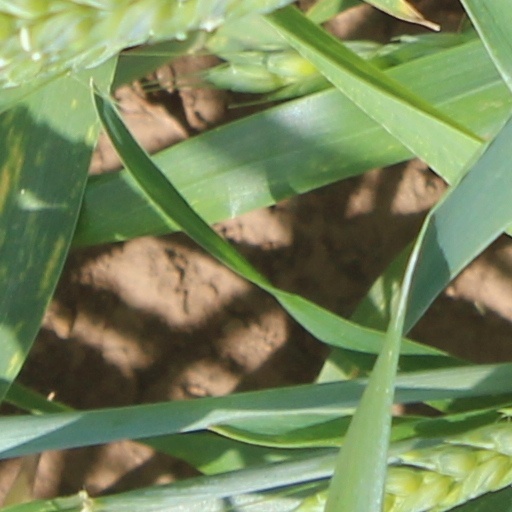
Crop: wheat